History of Chișinău

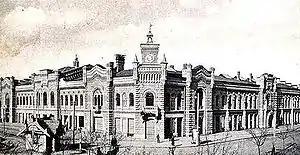
Chişinău City Hall

On August 28, 1871, Chişinău was linked by rail with Tiraspol and in 1873 with Cornești. Chişinău-Ungheni-Iaşi railway was opened on June 1, 1875, in preparation for the Russo-Turkish War (1877–1878). The town played an important part in the war between Russia and Ottoman Empire, as the main staging area of the Russian invasion.